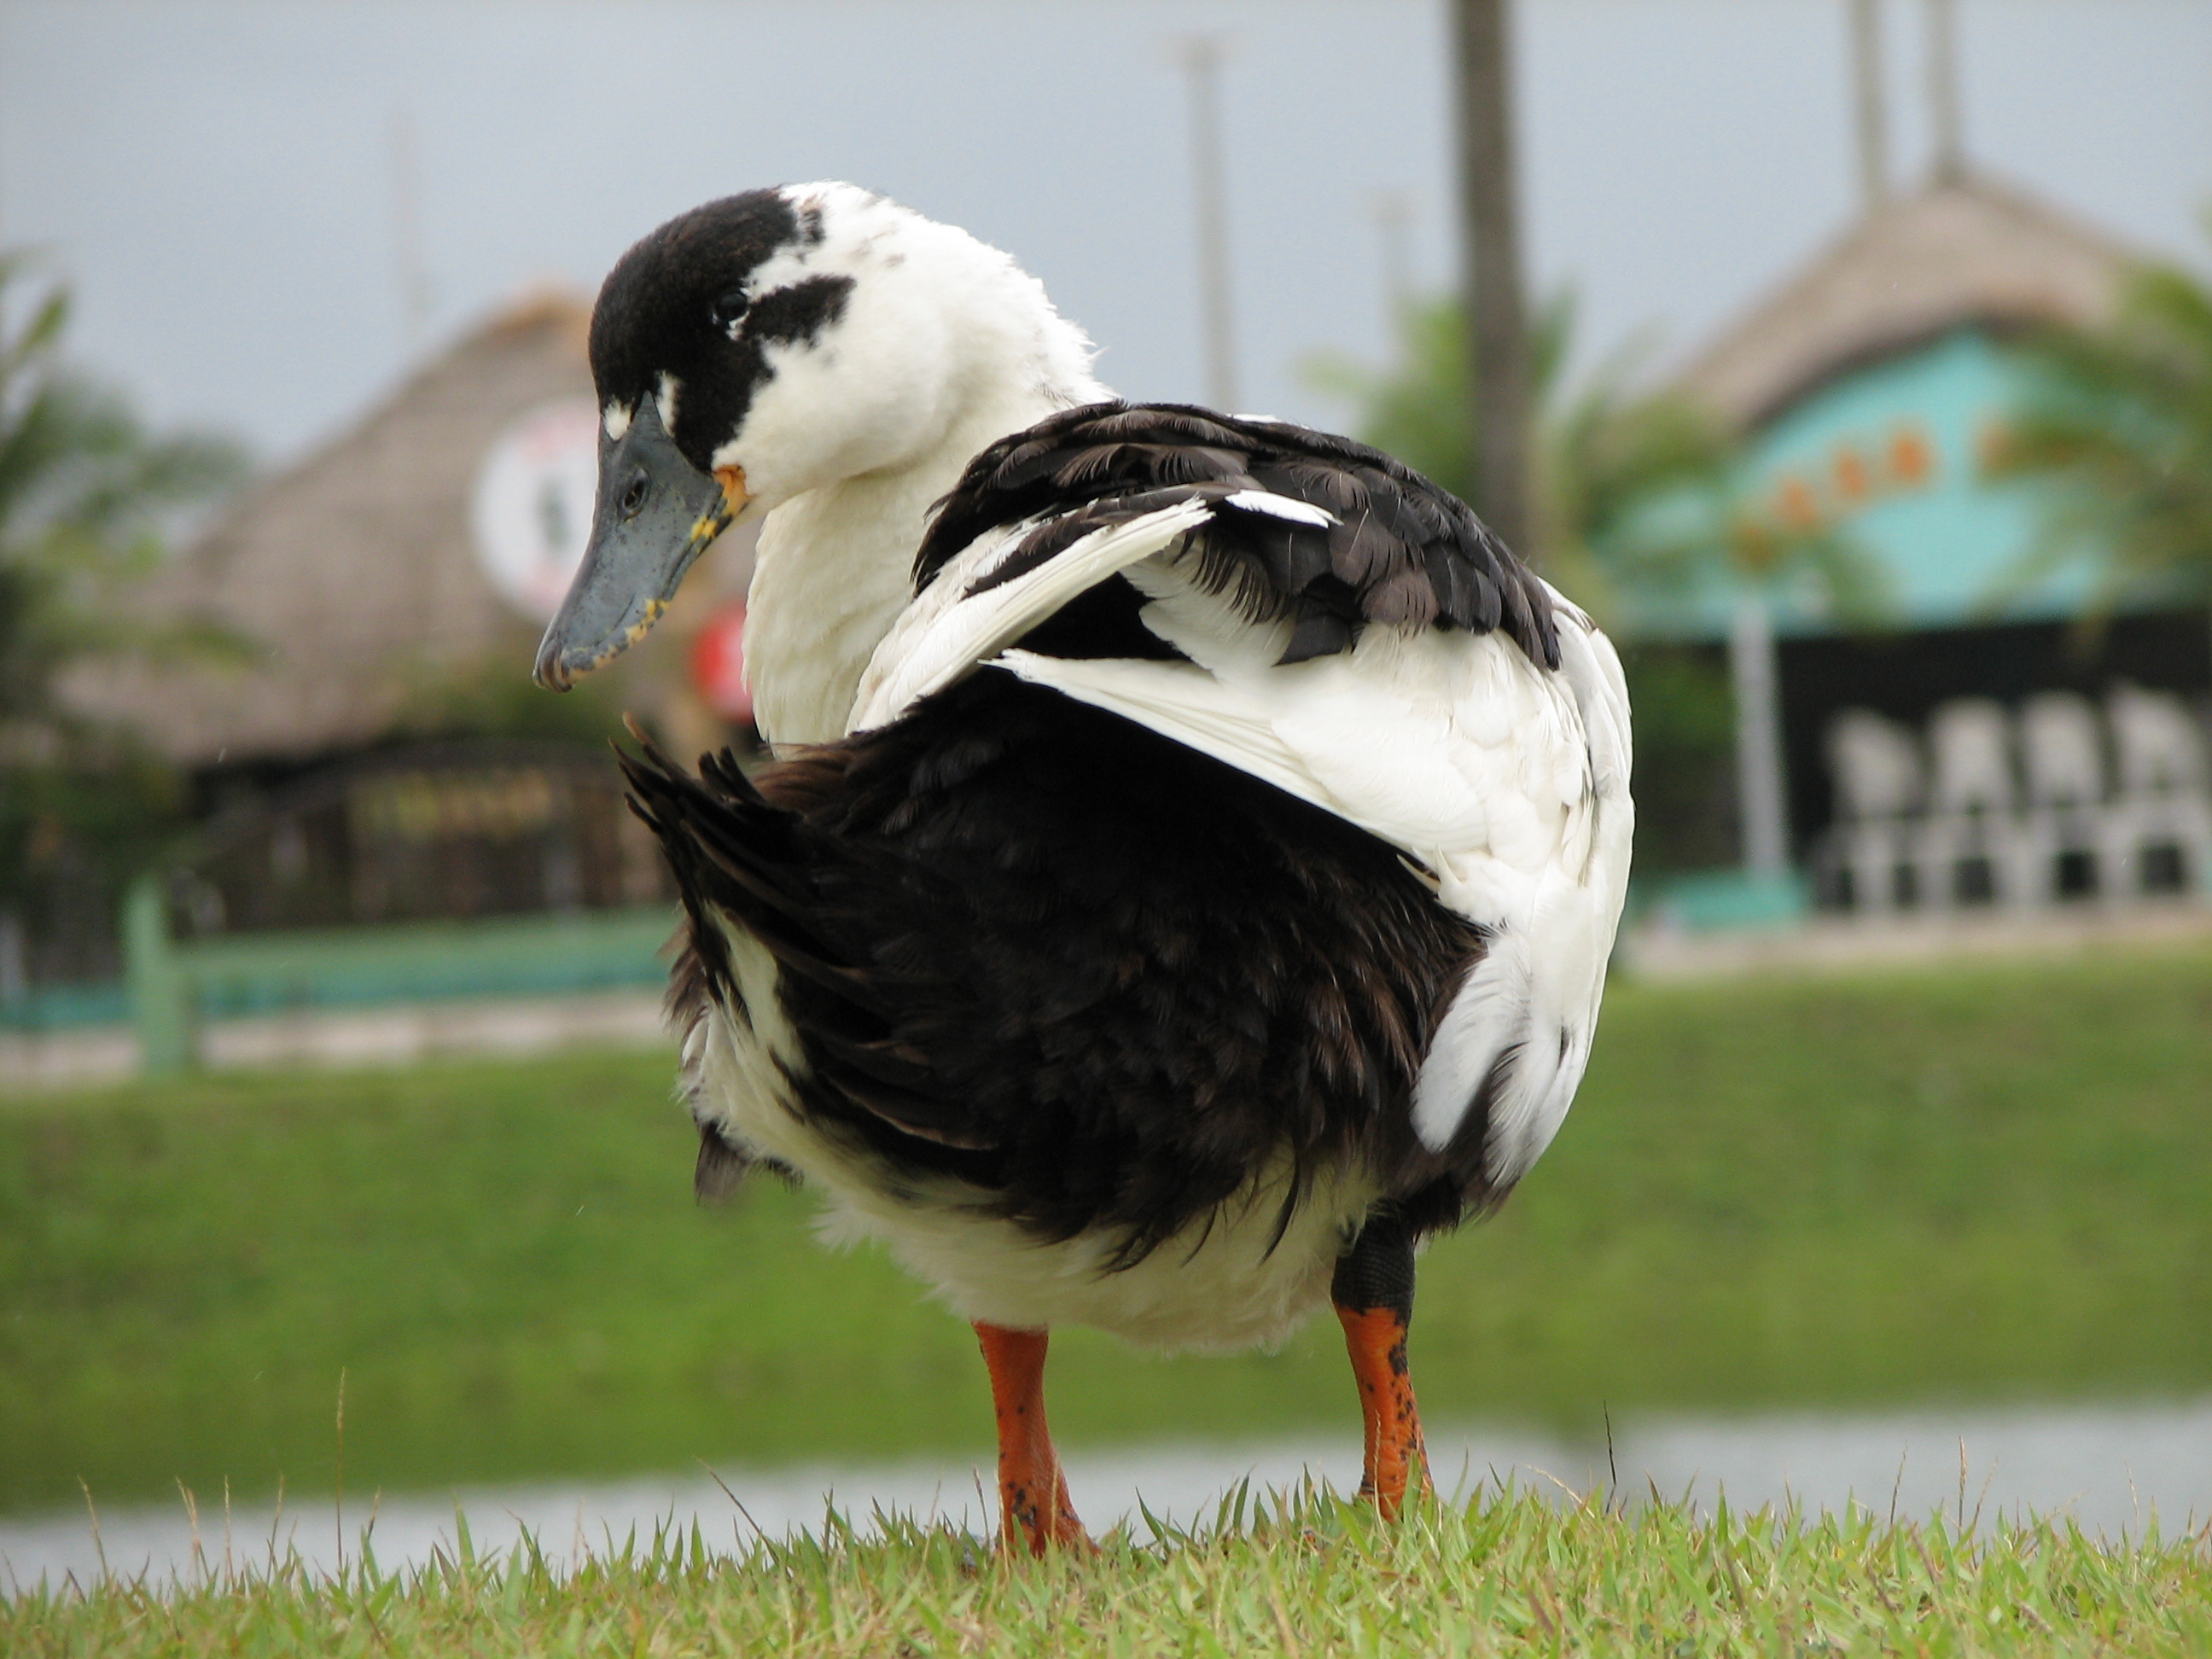
bird, wing, wildlife, beak, lagoon, fauna, duck, goose, vertebrate, brasil, lago, brazil, waterfowl, water bird, pato, sergipe, aracaju, orla, atalaia, ducks geese and swans